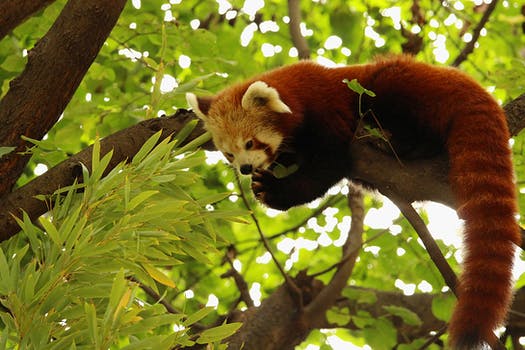
Label: No Watermark